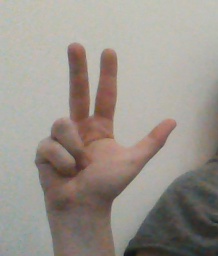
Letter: al